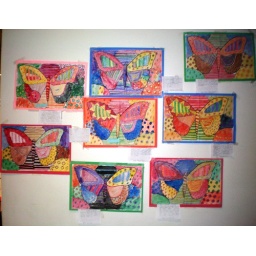
As the Open House visitors entered the first floor waiting room, we were greeted by a wall of butterflies.